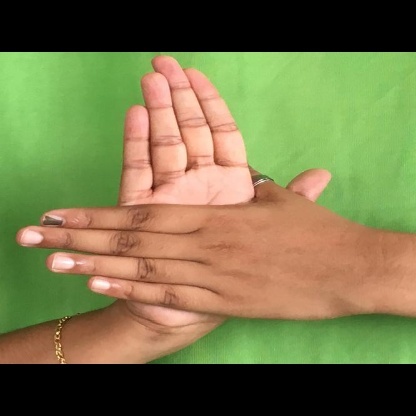
Mudra: Chakra